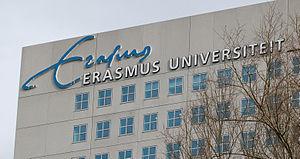
L'université Érasme de Rotterdam est une université dite « de recherche » située à Rotterdam aux Pays-Bas. Elle offre des programmes d'enseignement supérieur du premier au troisième cycle et des programmes de recherche. Elle compte sept facultés, environ 20 000 étudiants et 2 900 salariés en 2017.
L'Institute for Housing and Urban Development Studies est un institut international, faisant partie de l'université de Rotterdam, étudiant la gestion urbaine et le logement.